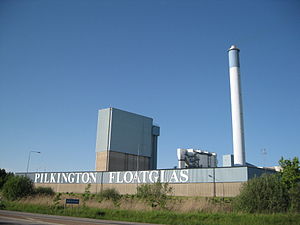
Pilkington
Pilkington Floatglas i Halmstad
Pilkington er en multinational glasfabrikant med hovedkontor i St. Helens i Storbritannien. Firmaet blev grundlagt i 1826, og blev i 2006 opkøbt af det japanske NSG.